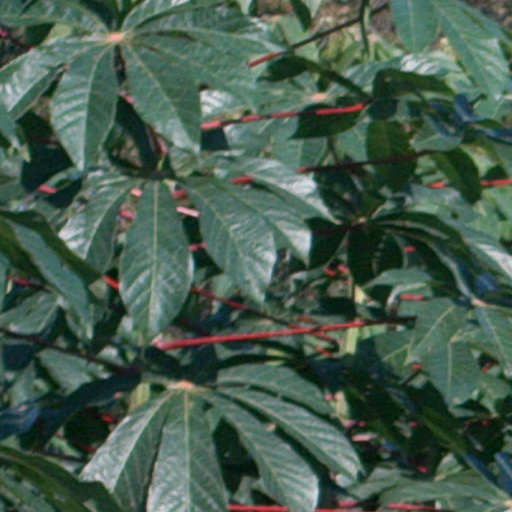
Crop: cassava